Lewis Pinhorn Wood

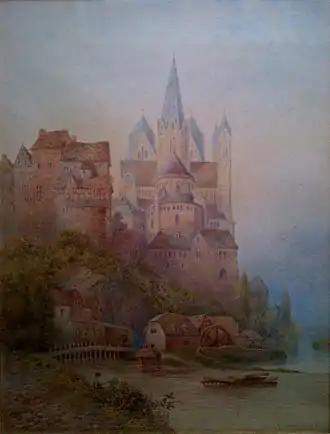
'Limburg an der Lahn' by Lewis Pinhorn Wood

In 1892 Wood returned to the continent to paint in towns in Northern France and travelled to Limburg in Germany, which his father had portrayed in his 1862 scene "Limburg an der Lahn, Blick in die Altstadt mit dem Dom St. Georg". Paintings from Pinhorn Wood's trip included the substantial "Limburg an der Lahn", an idyllic view across the Lahn river towards the castle and cathedral of Limburg.